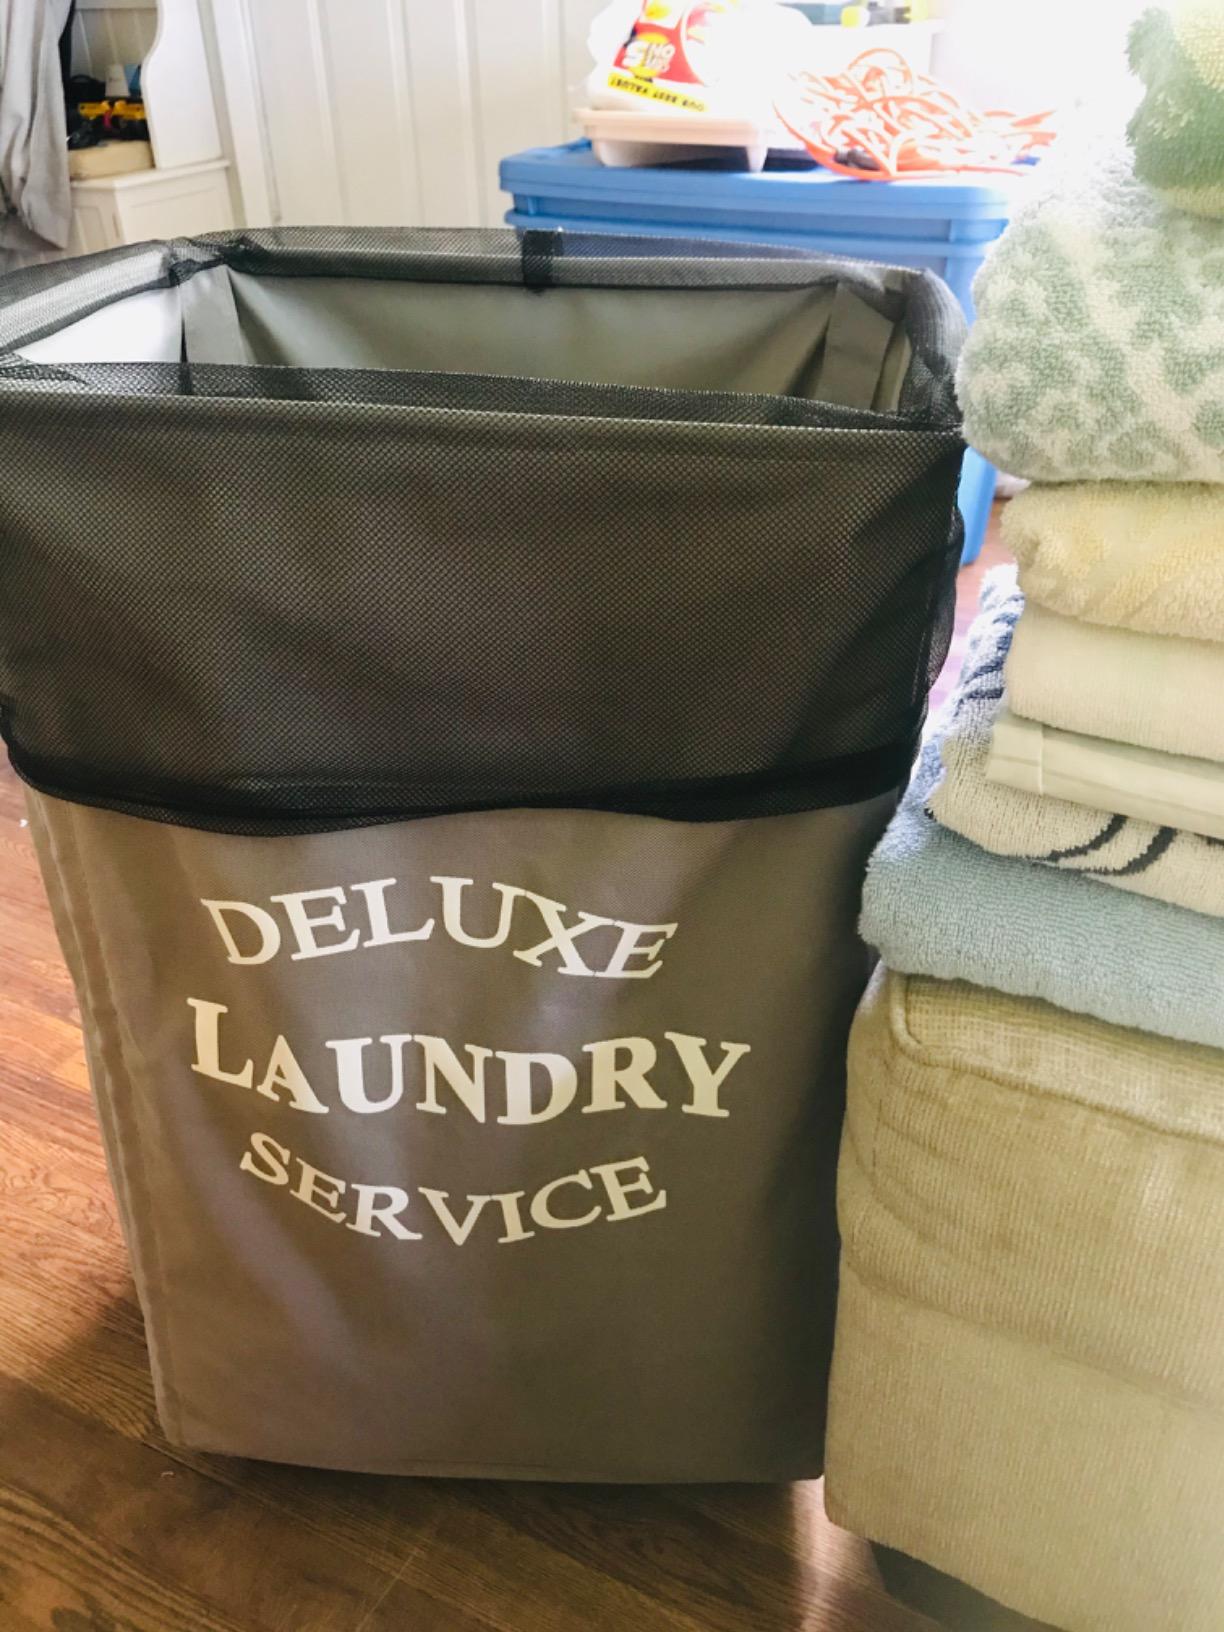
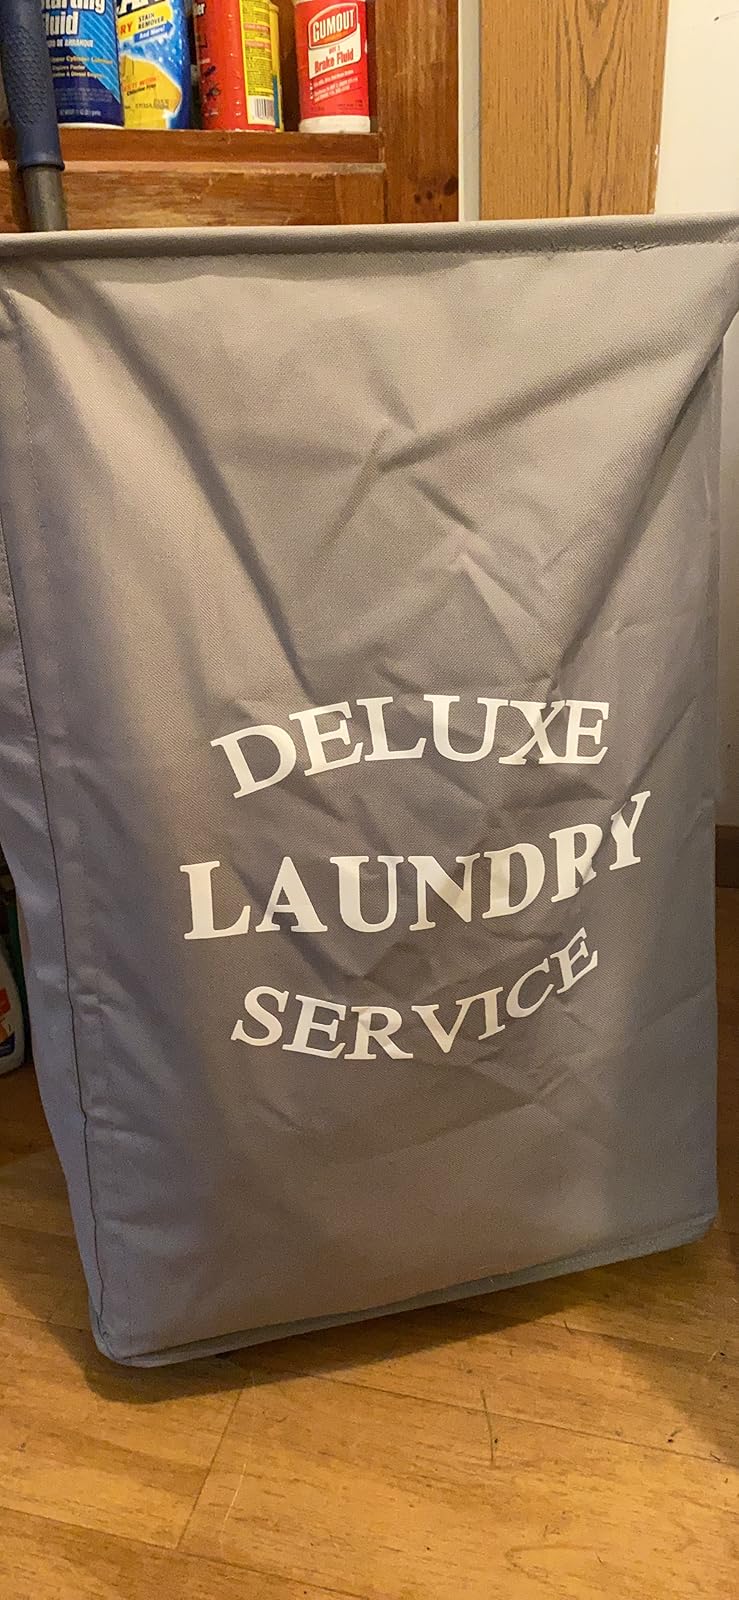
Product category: items_hamper
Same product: yes